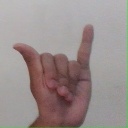
अक्षर: य